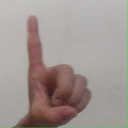
अक्षर: ड